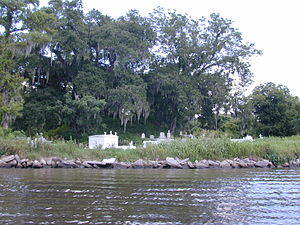
Jean Lafitte / Lafittes endeligt
En unavngiven grav på kirkegården i landsbyen Lafitte, er et af de steder, hvor Jean Lafitte efter sigende ligger begravet.
Jean Lafitte var slavehandler, smugler og pirat, og han opererede i den Mexicanske Golf i begyndelsen af 1800-tallet, men han var også krigshelt, og bliver den dag i dag fejret i Louisiana for sin indsats i Slaget om New Orleans.